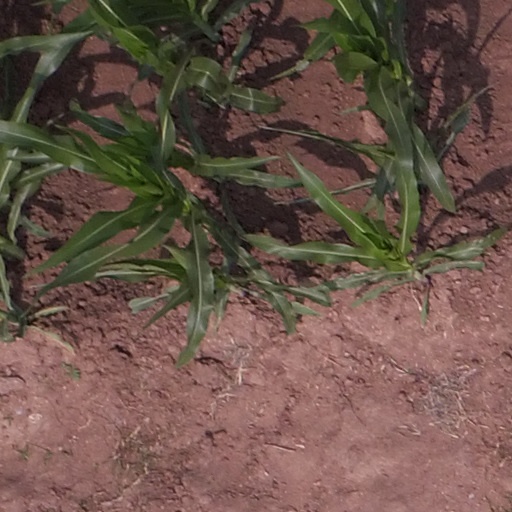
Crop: maize; corn